Collared pika

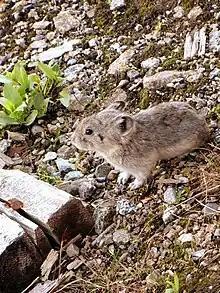
A collared pika in Hatcher Pass, Alaska

"O. collaris" is distributed over a wide range of terrain that encompasses the west side of the Northwest Territories, almost all of the Yukon Territory, northern British Columbia, and the central and southern parts of Alaska. Around 60% of collared pikas are found in regions of Canada, with most of them being in Yukon. More specifically, in Alaska, they occur most frequently in ranges around the Yukon-Tanana uplands and Chigmit Mountains, to the head of Lynn Canal near Skagway. In Canada, they occur from Richardson Mountains, south into northwestern British Columbia and west close to the Mackenzie River of the Northwest Territories. Of the 30 existing species of pika, only two inhabit North America, "O. collaris" and "O. princeps". In relation to the location of distribution of the American pika, "O. collaris" is located farther north of those regions and is separated by . This gap occurs in both British Columbia and Alberta, Canada.